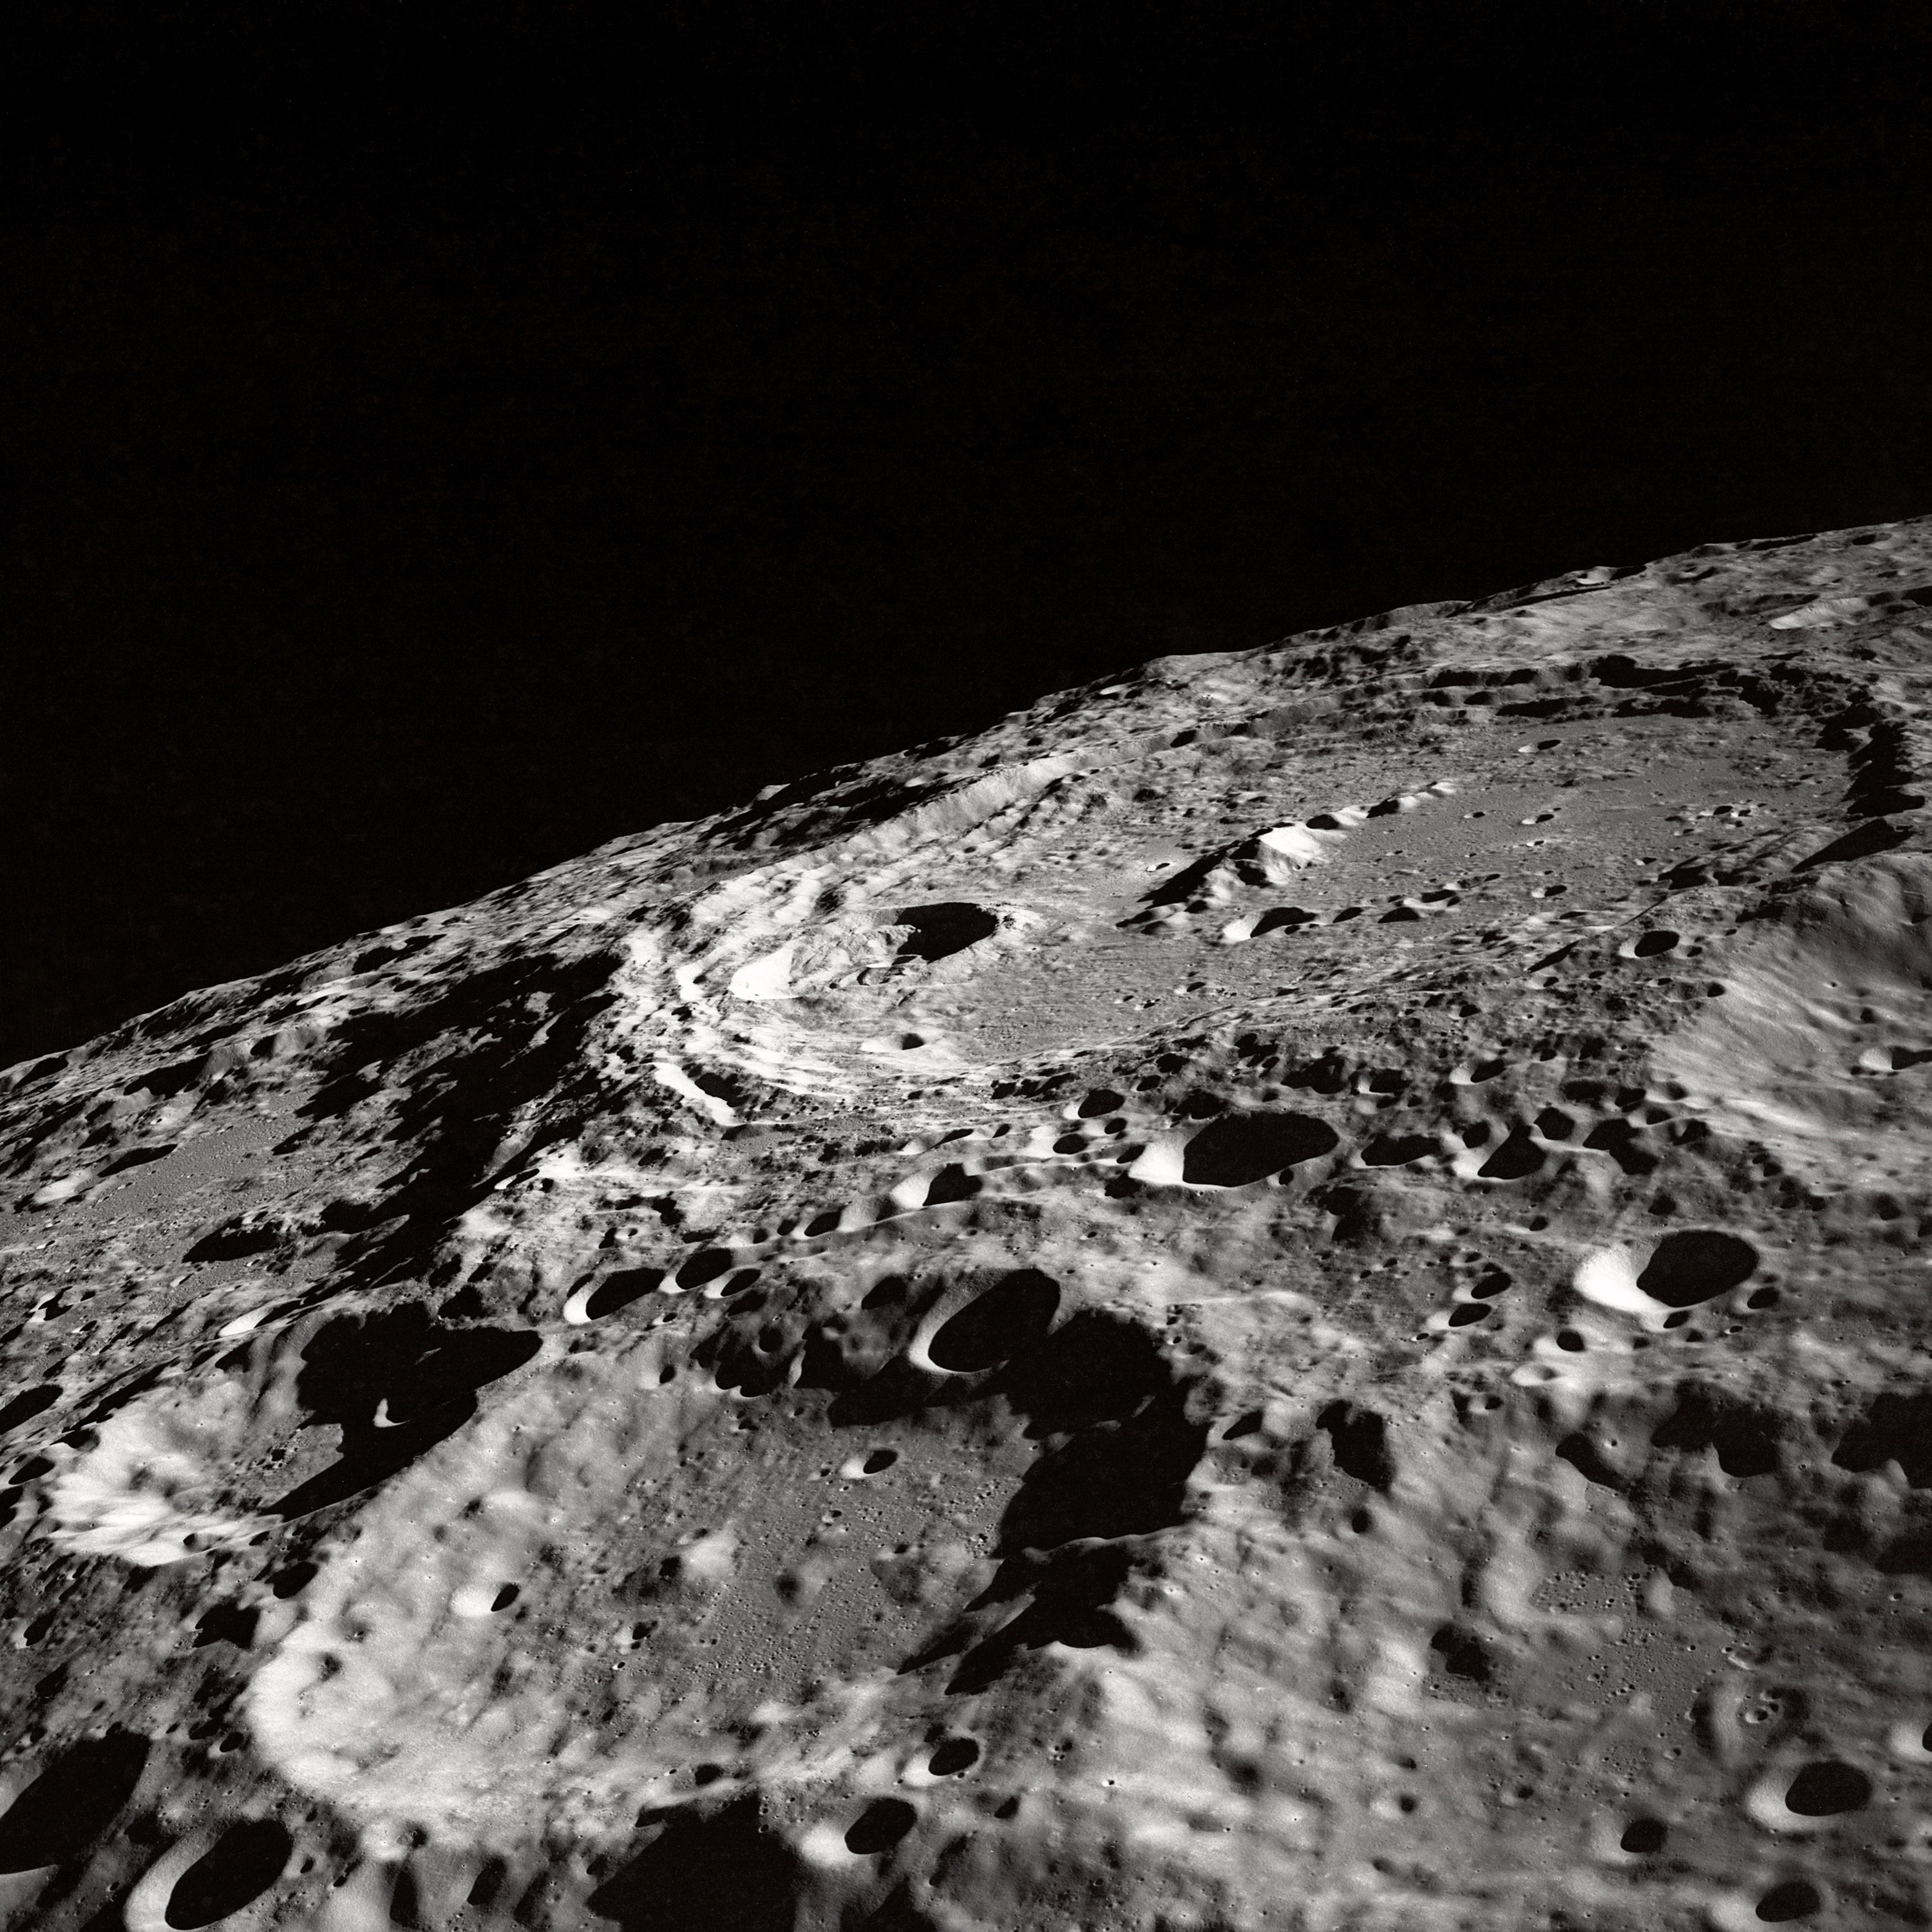
landscape, black and white, atmosphere, space, crater, darkness, monochrome, moon, surface, outer space, astronomy, earth, astronomical object, monochrome photography